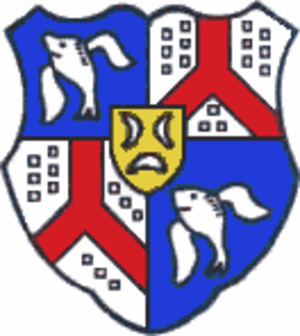
Pölzig est une commune rurale de Thuringe, située dans l'arrondissement de Greiz et qui fait partie de la communauté d'administration Am Brahmetal.